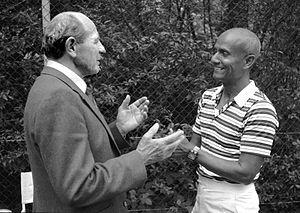
Emil Zátopek est un athlète tchécoslovaque spécialiste des courses de fond, du 5 000 mètres au marathon. Totalisant cinq médailles olympiques dont quatre titres et quatre médailles continentales dont trois titres, il a également battu 18 records du monde sur des distances variées, devenant le seul homme à détenir simultanément 8 records du monde différents. En septembre 1951, il réalise la prouesse de battre en une seule course 4 records du monde différents. Considéré comme l'un des plus grands coureurs de tous les temps, il a marqué les esprits à la suite de son triplé historique lors des Jeux olympiques d'Helsinki où il a remporté successivement le 10 000 mètres, le 5 000 mètres et le marathon — distance qu'il courait pour la première fois —, performance qui n'a jamais été reproduite depuis. De 1948 à 1954, il dispute trente-huit 10 000 mètres sans jamais en perdre un seul. Il remporte également 15 titres de champion de Tchécoslovaquie sur 5 000 m, 10 000 m et en cross-country.
Sri Chinmoy, né Chinmoy Kumar Ghose, est un maître spirituel indien, écrivain, poète, artiste peintre et musicien.